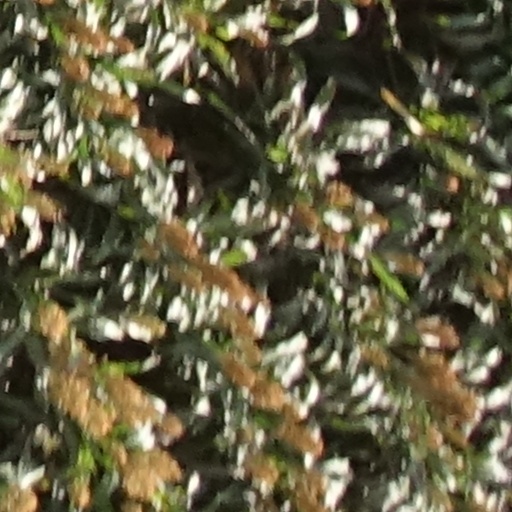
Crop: sorghum